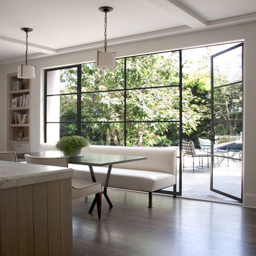
how to take photos of your home .